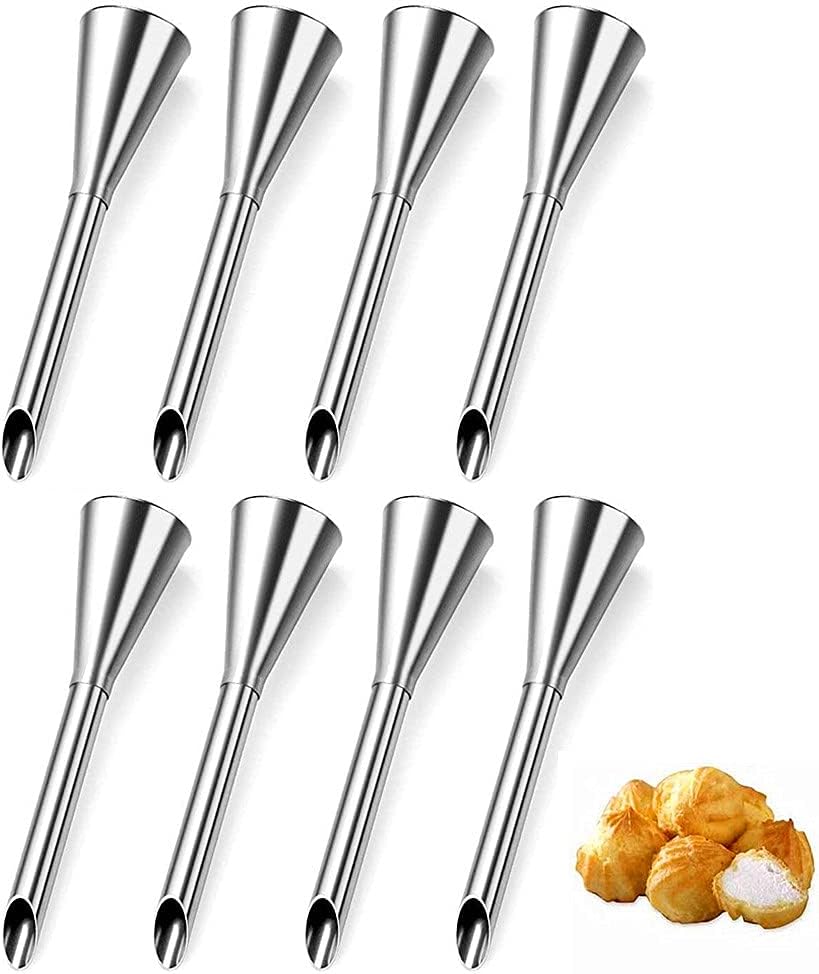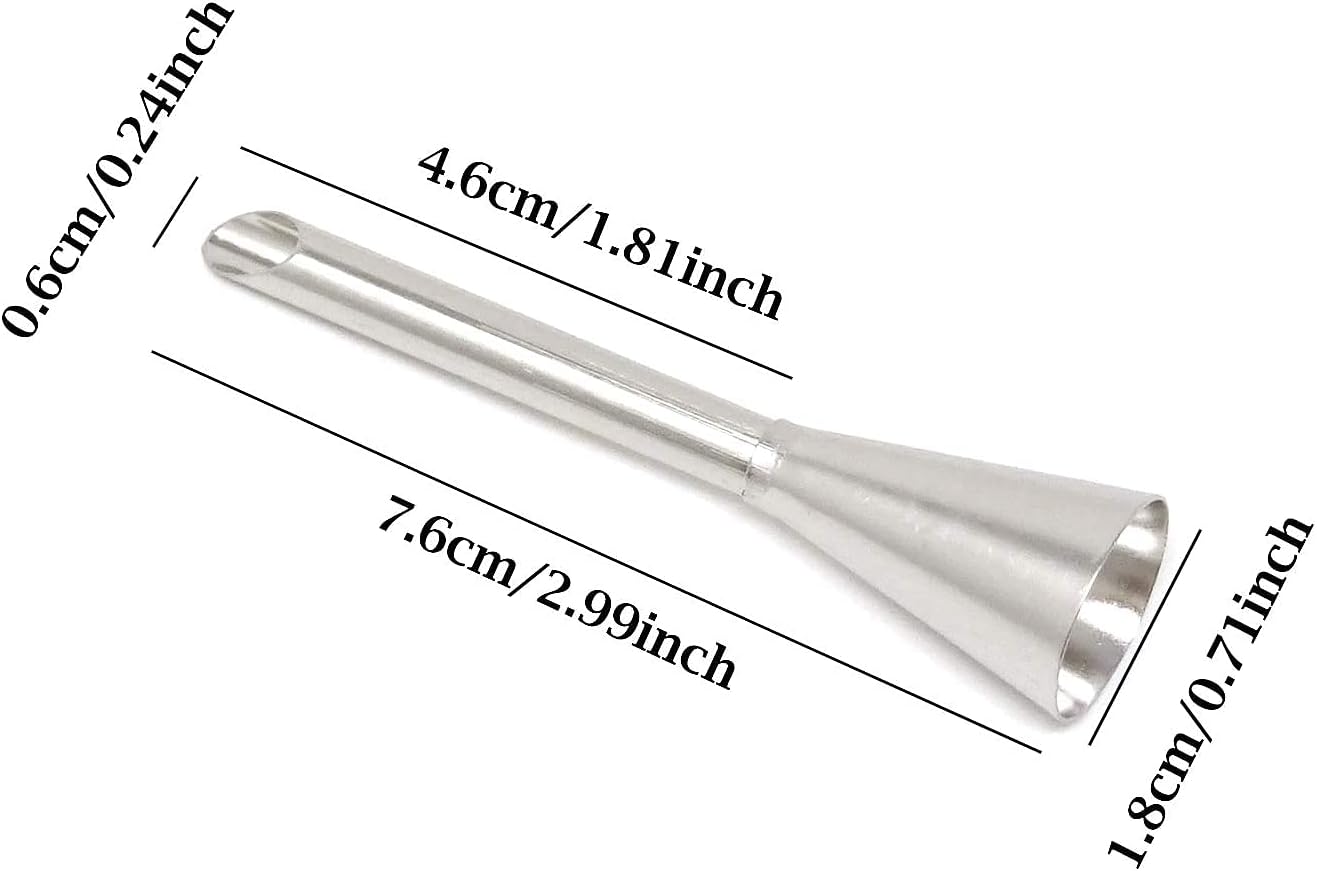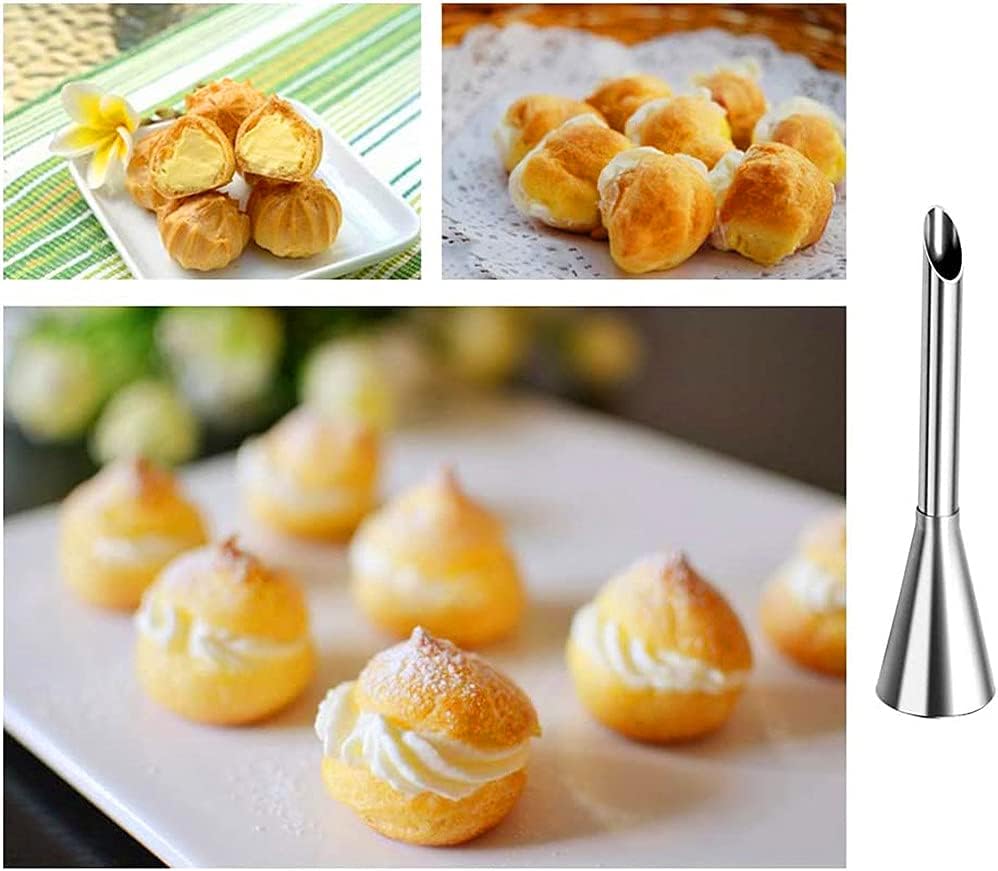
dianxiaomi 8Pcs Cream Icing Piping Nozzle Tip Stainless Steel Long Puff Nozzle Tip Decorating Tool,Cream Puff Decor Small Pastry Icing Piping Tool (8)
Category: Amazon Home
Material: Stainless Steel Size(approx): 7.6 x 1.8cm Package Includes:8 x Icing piping nozzle tip Made of high quality stainless steel,reusable and durable. no rust, easy to clean. Long nozzle, you can make a variety of different desserts, such as puffs, cup cakes, cream and other crowded butter. Lightweight, you can do more baking without having to worry about hand and wrist fatigue, designed for you making your bake easier.
Features: Value Pack: 8 Pcs Icing Piping Nozzle. It is essential utility tools to baking. | Feature: Long nozzle, you can make a variety of different desserts, such as puffs, cup cakes, cream and other crowded butter. | Lightweight, you can do more baking without having to worry about hand and wrist fatigue, designed for you making your bake easier. | Material: 18/8 Stainless steel, reusable and durable. NO rust, dishwasher safe. You'll be shocked by the high quality. | Size: Length: 7.6 cm/ 3 inch, Dia of the top: 1.8 cm/ 3/4 inch, Dia of the below: 0.6 cm/ 1/5 inch. Your best choice: Perfect for filling donut, cupcake, elclair, and other pastry.